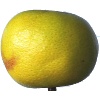
Label: Pomelo Sweetie 1